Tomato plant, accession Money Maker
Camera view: tilt-top (135 deg); turntable rotation: 300 degrees
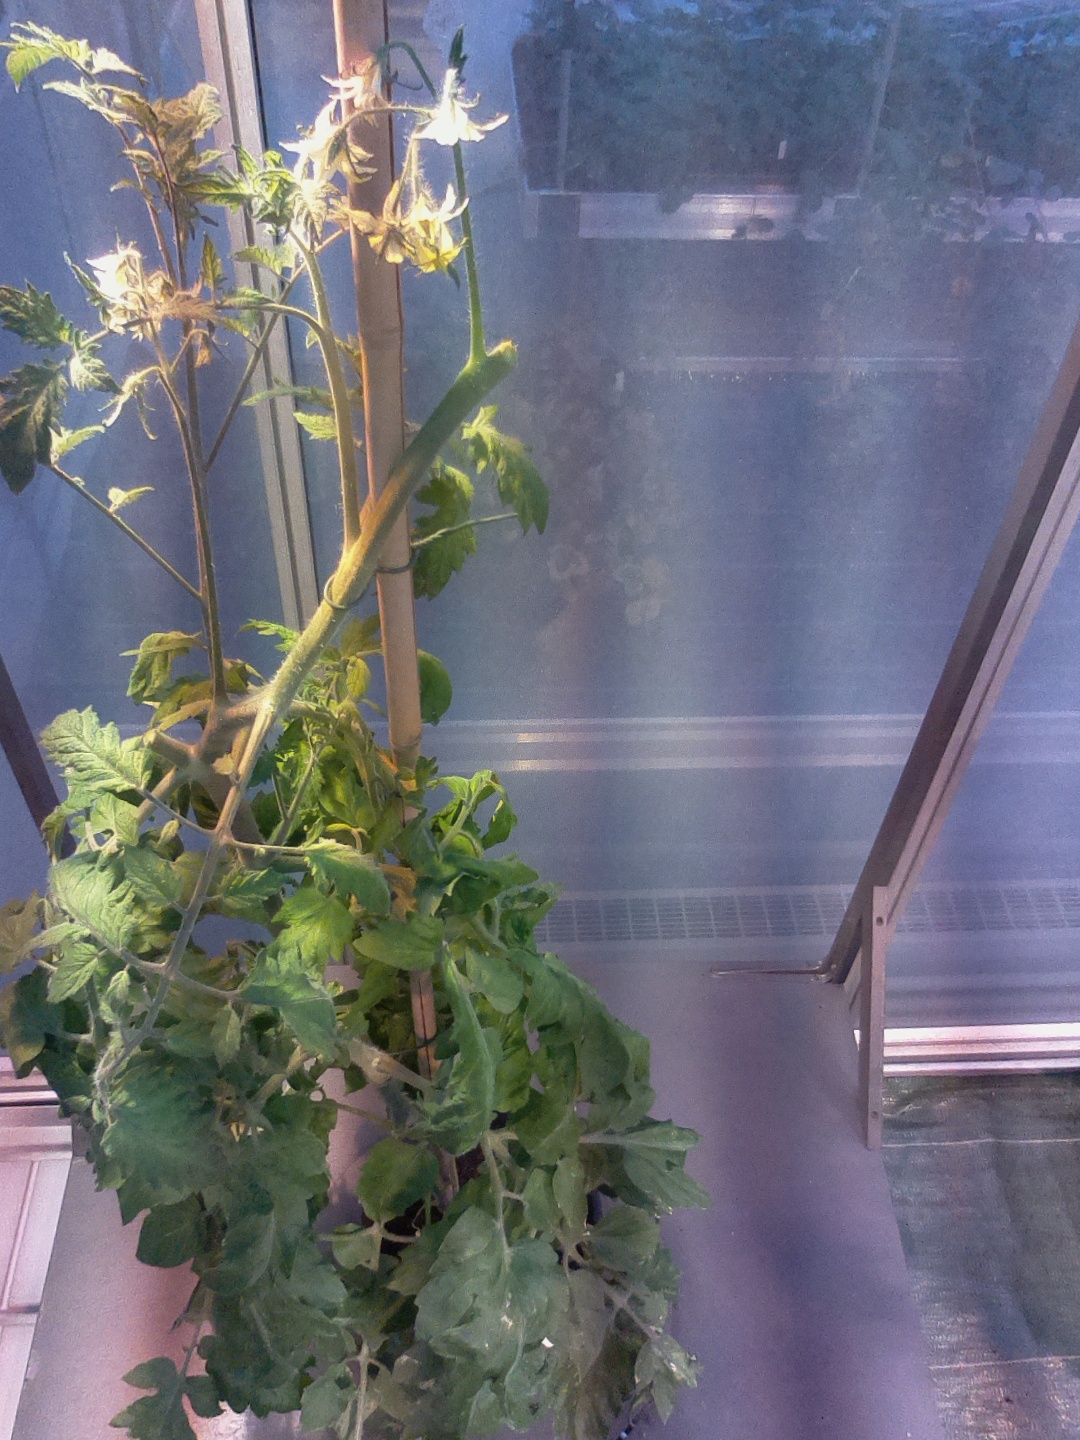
BBCH growth stage 71: 10%-20% of final fruit size